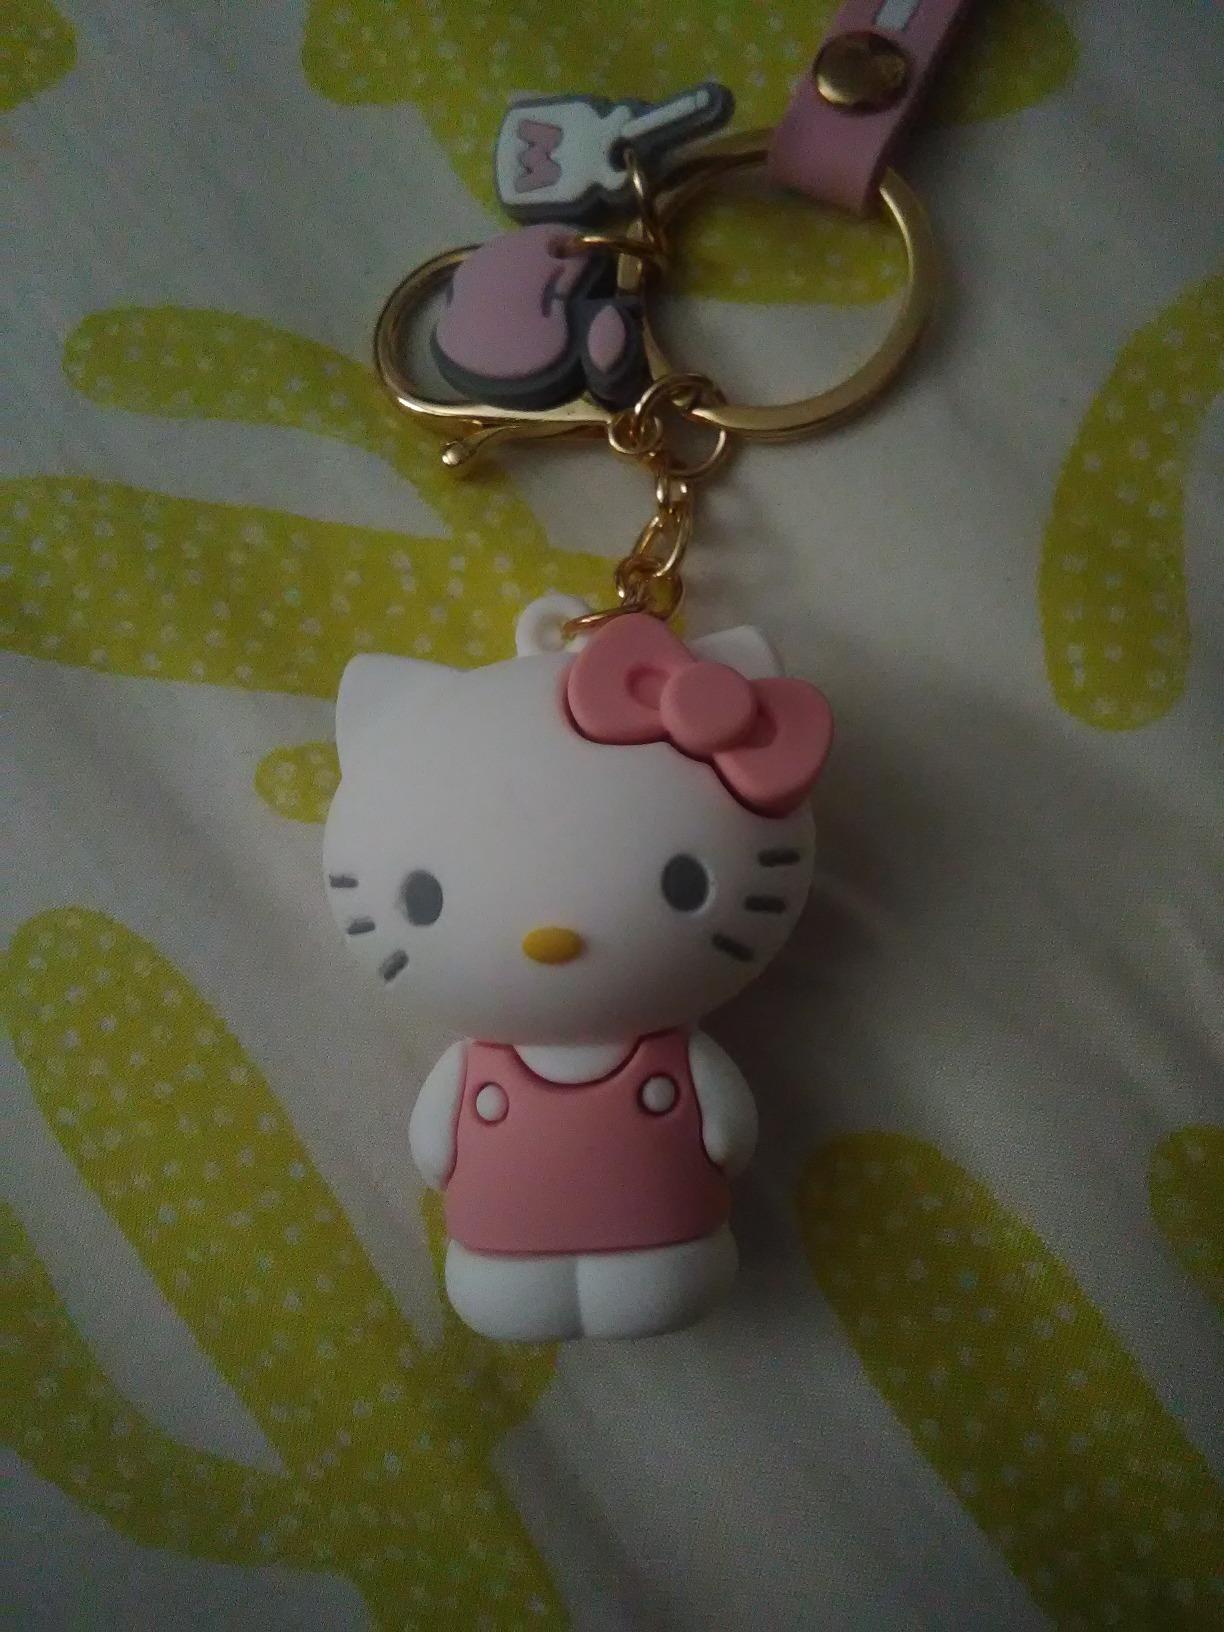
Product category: accessories_keychain
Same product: yes